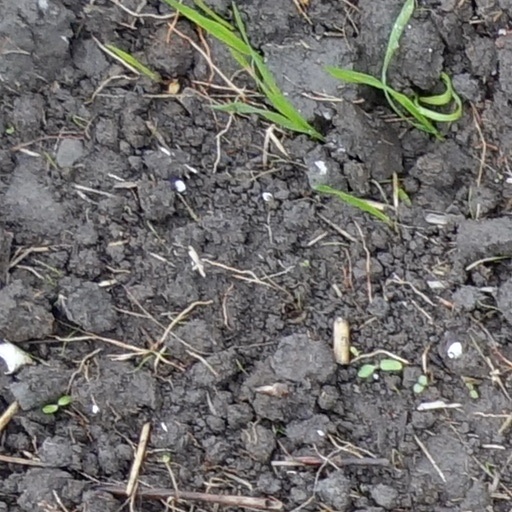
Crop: wheat